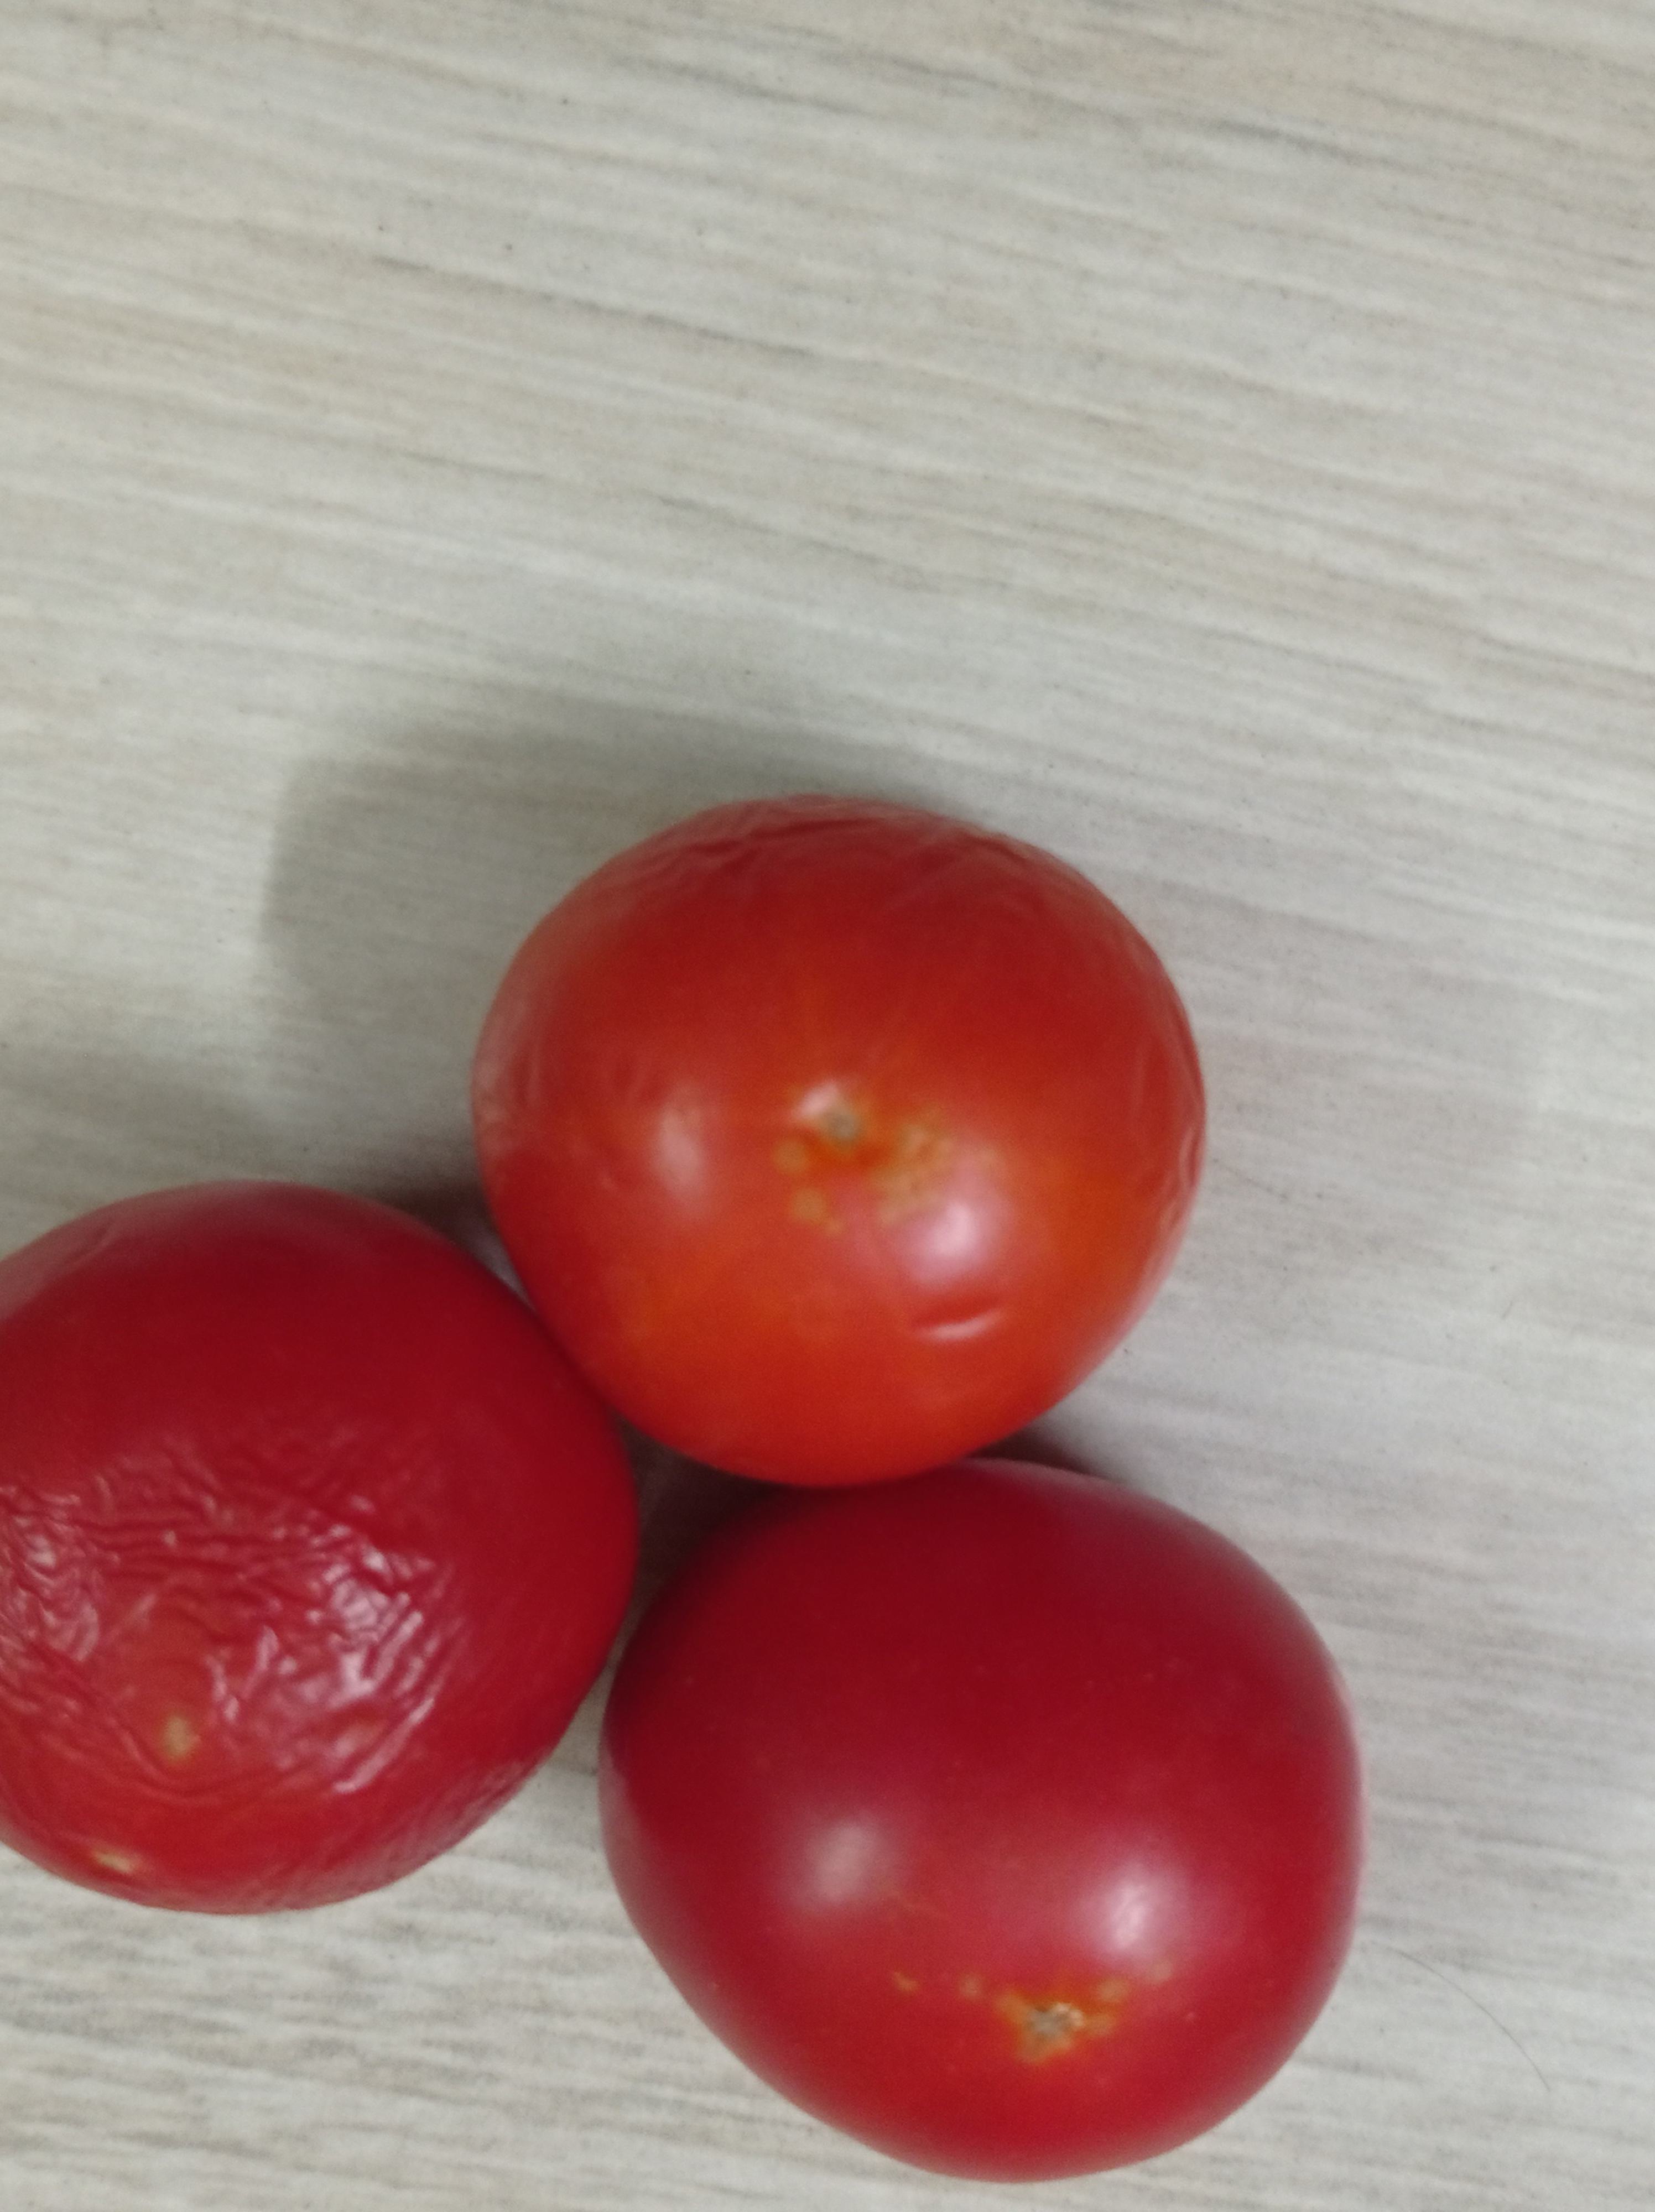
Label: Fresh